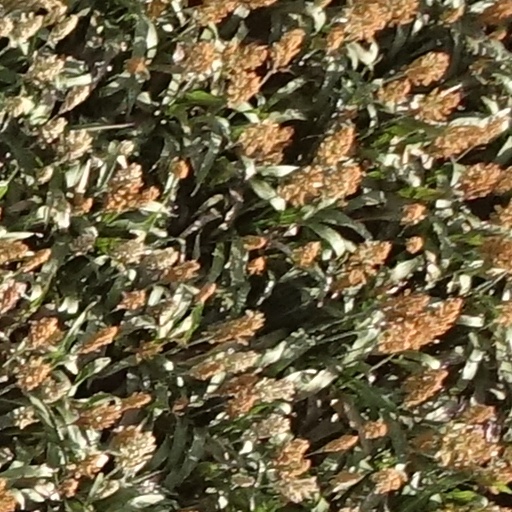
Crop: sorghum